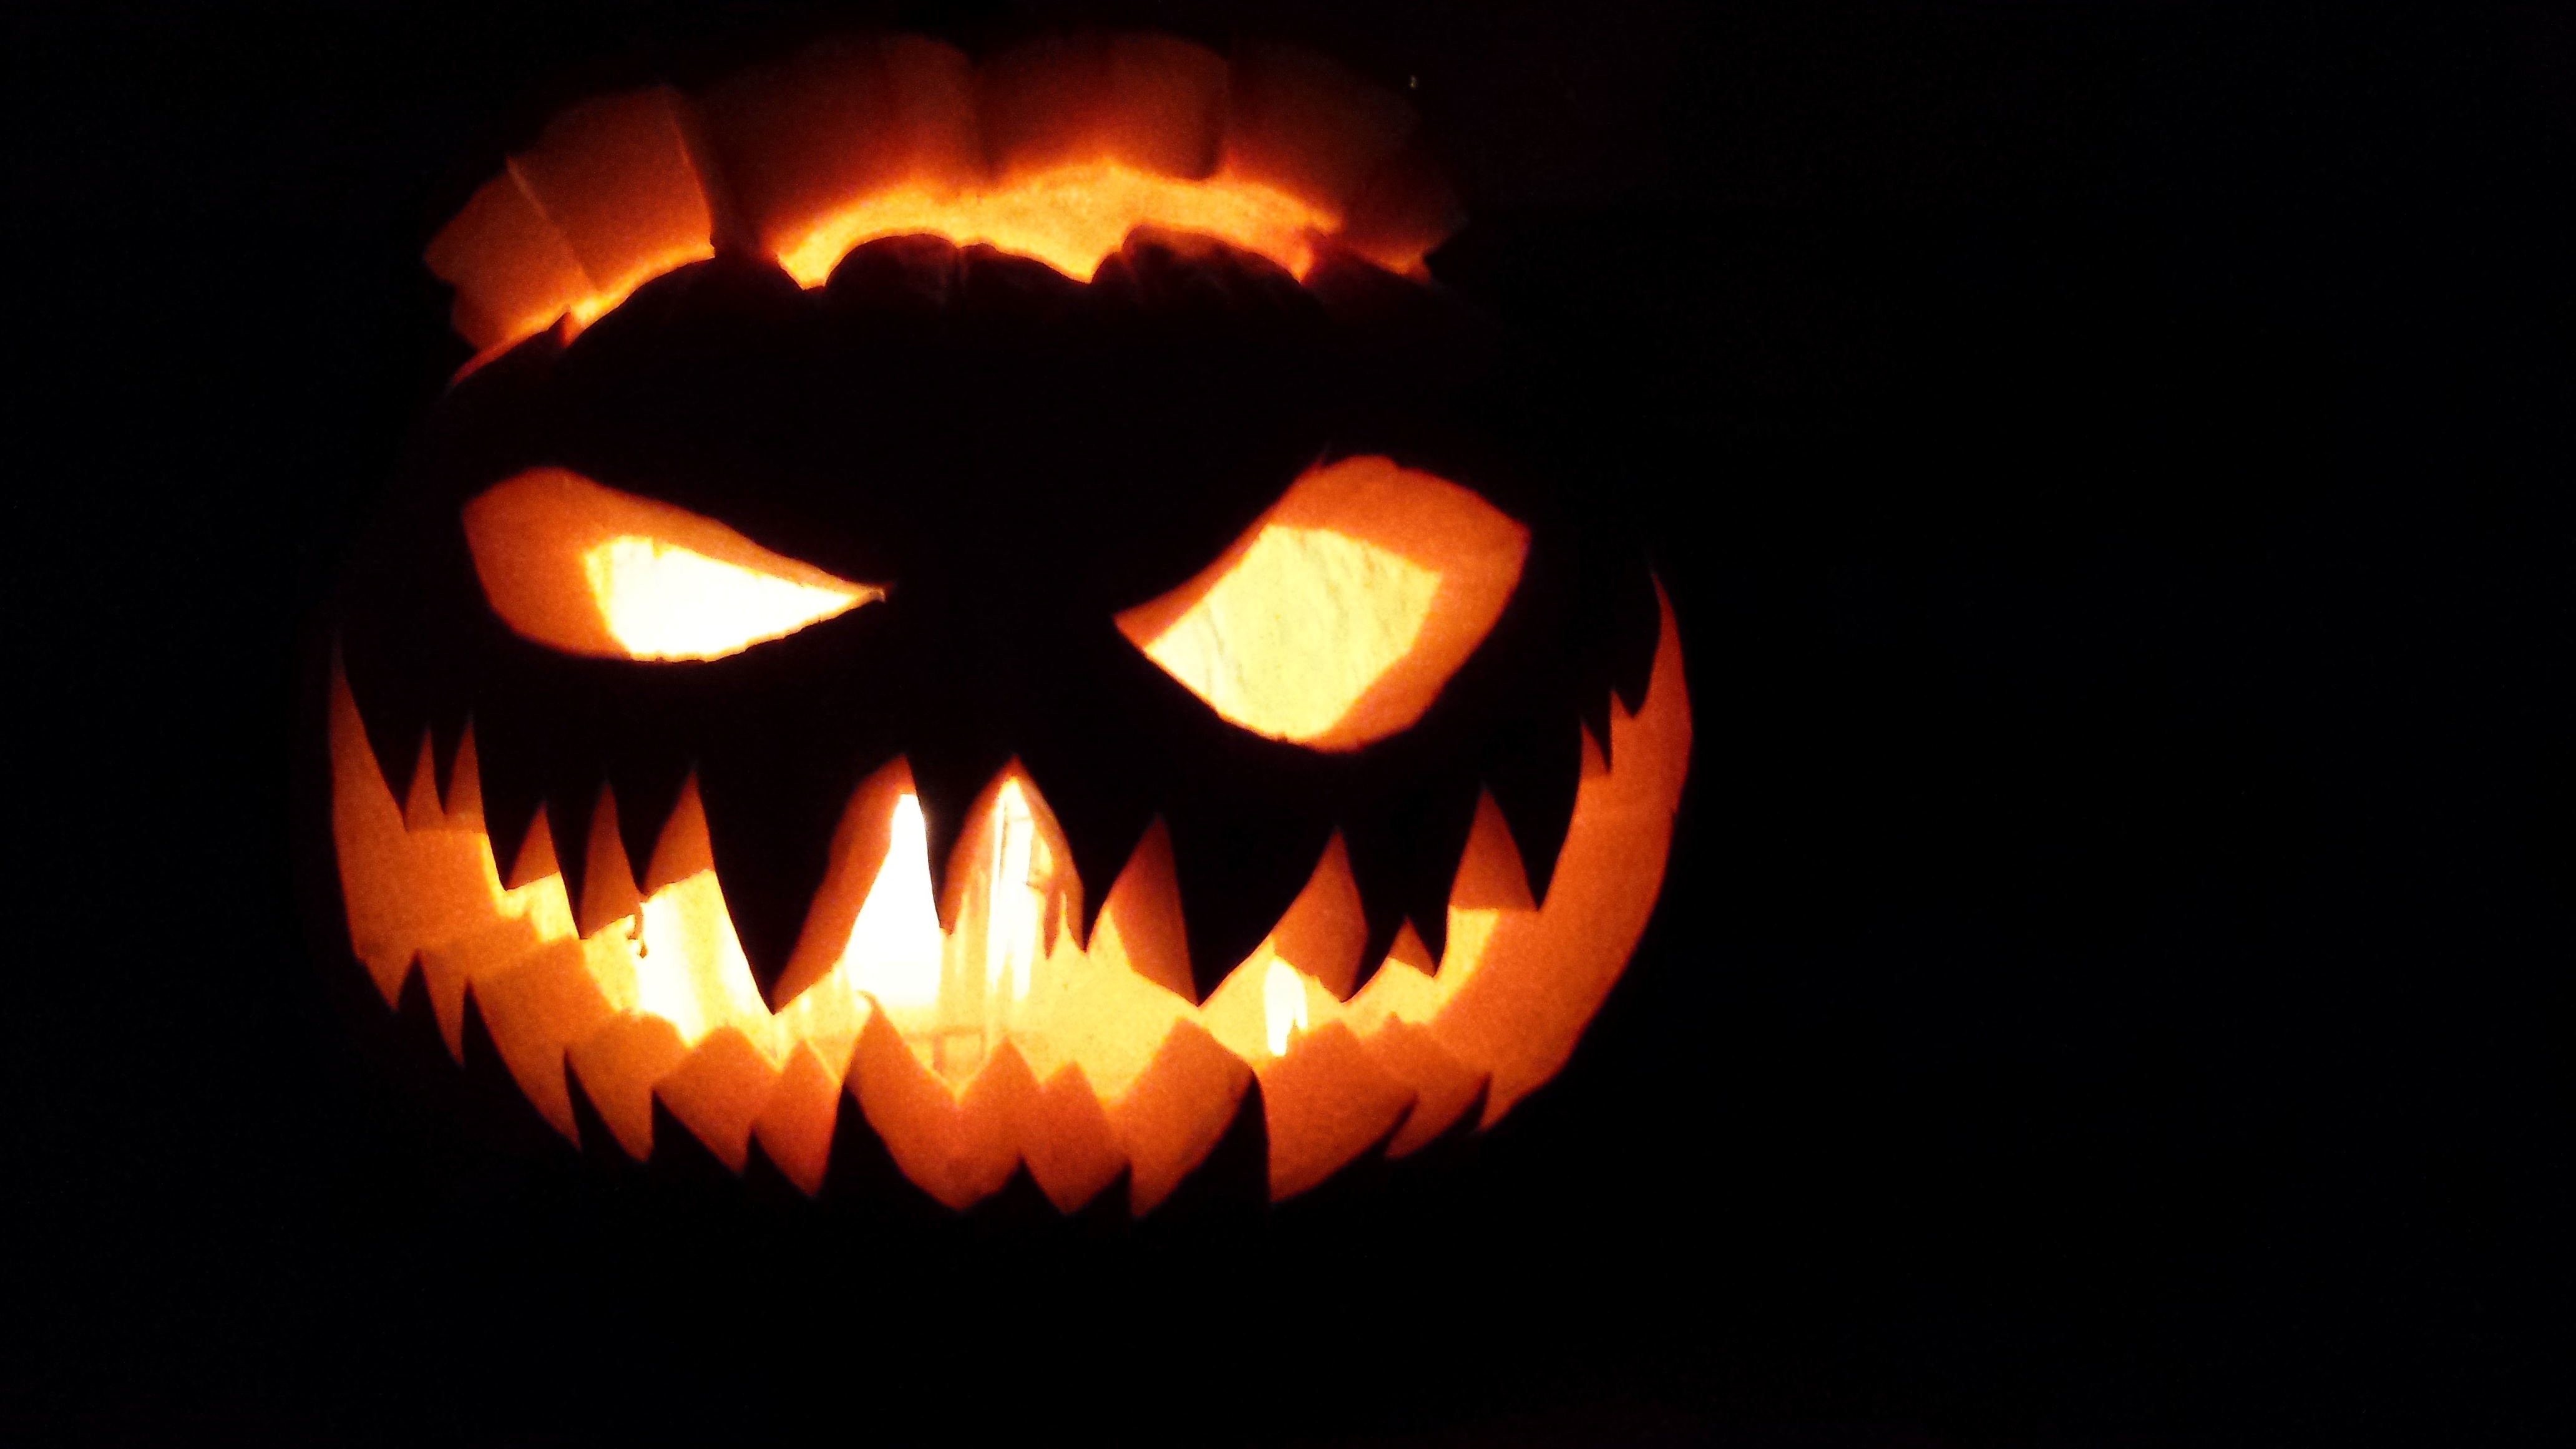
produce, pumpkin, halloween, holiday, lighting, jack o lantern, event